Wendy Harrison

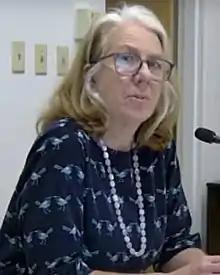
Harrison in 2022

Wendy Harrison is an American politician from the state of Vermont representing the Windham County district in the Vermont Senate since January 2023. A member of the Democratic Party, she previously worked as a traveling municipal manager, serving as the interim city manager of multiple towns across Vermont including Rockingham, Bellows Falls, Vernon, and Winooski.